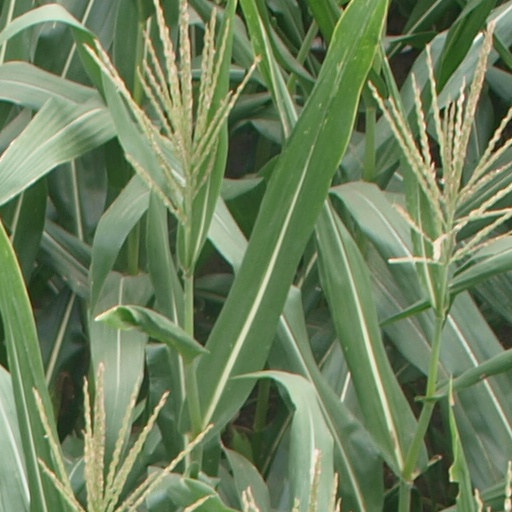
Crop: maize; corn